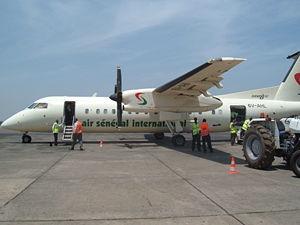
Air Sénégal International ou ASI est une ancienne compagnie aérienne du Sénégal, membre du groupe Royal Air Maroc.